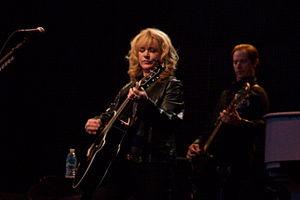
Soozie Tyrell, connue auparavant sous le nom Soozie Kirschner, est née le 4 mai 1957. Musicienne américaine, elle est connue pour jouer du violon avec le groupe E Street Band de Bruce Springsteen.